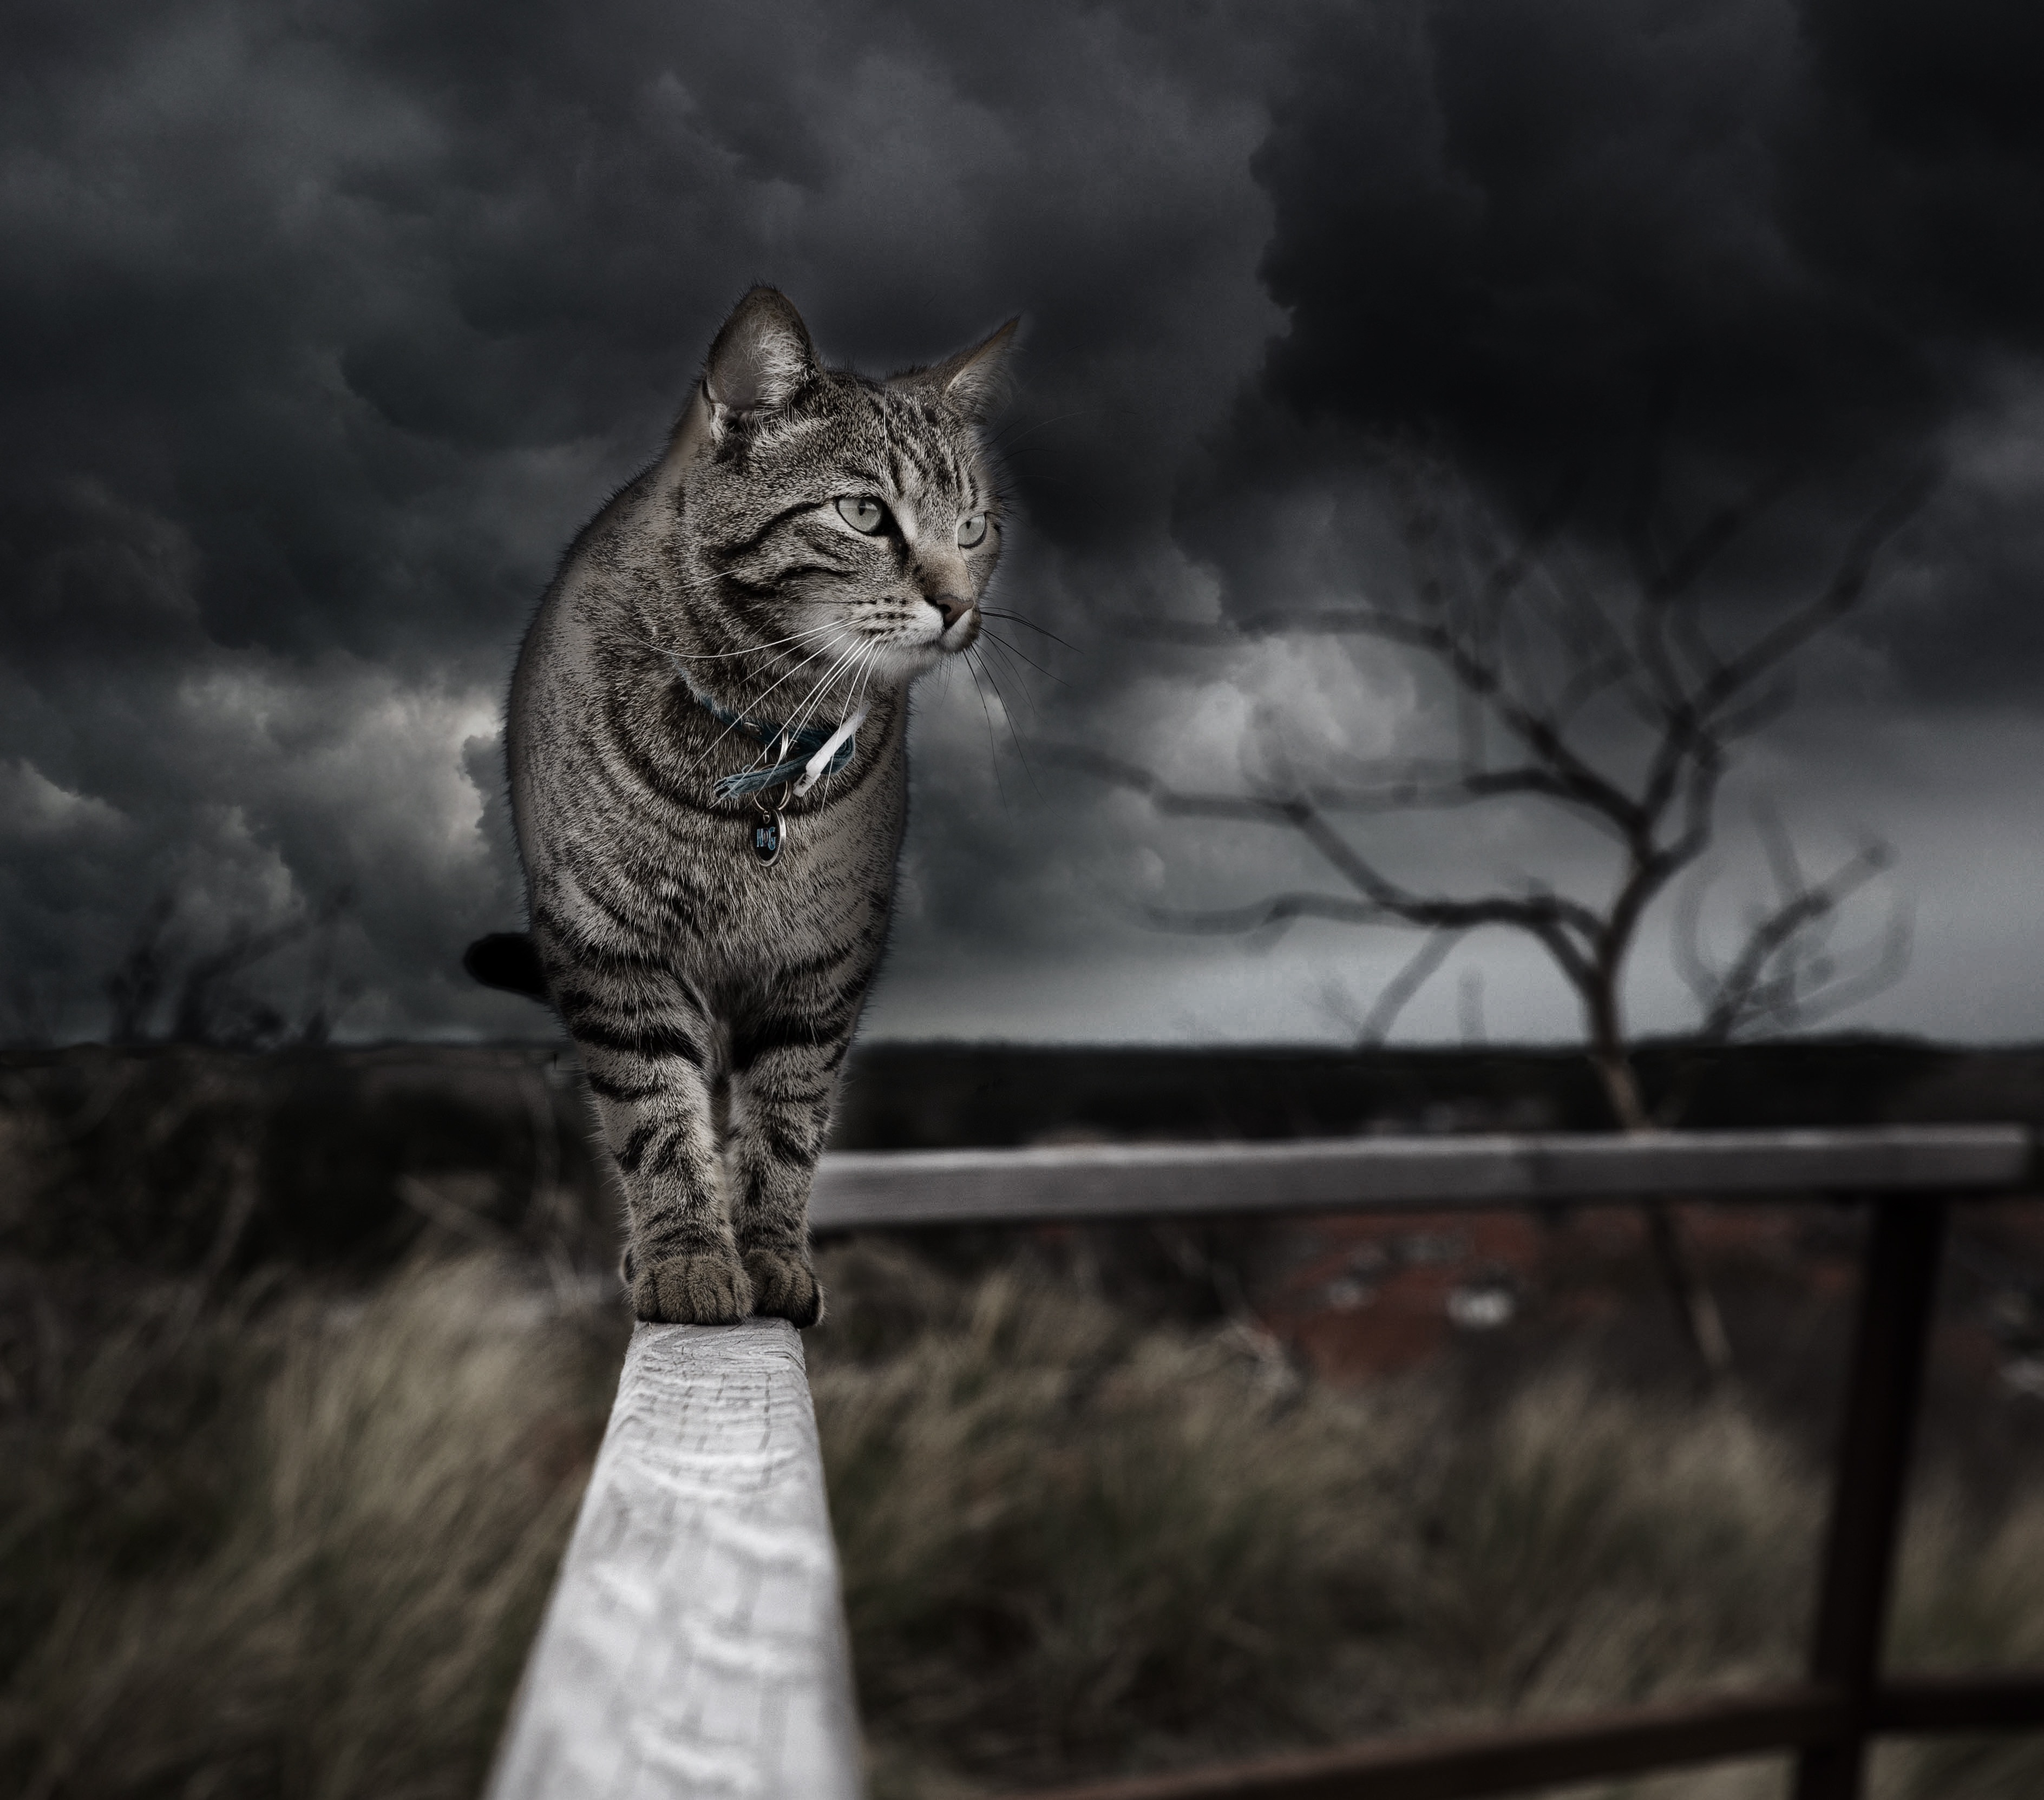
cat, storm, feline, mammal, black, monochrome, grey, clouds, animals, photoshop, wallpaper, digital art, cloudy day, handling, photo manipulation, art photoshop, digital manipulation, manipulated art, photoshop designs, customized design, small to medium sized cats, cat like mammal